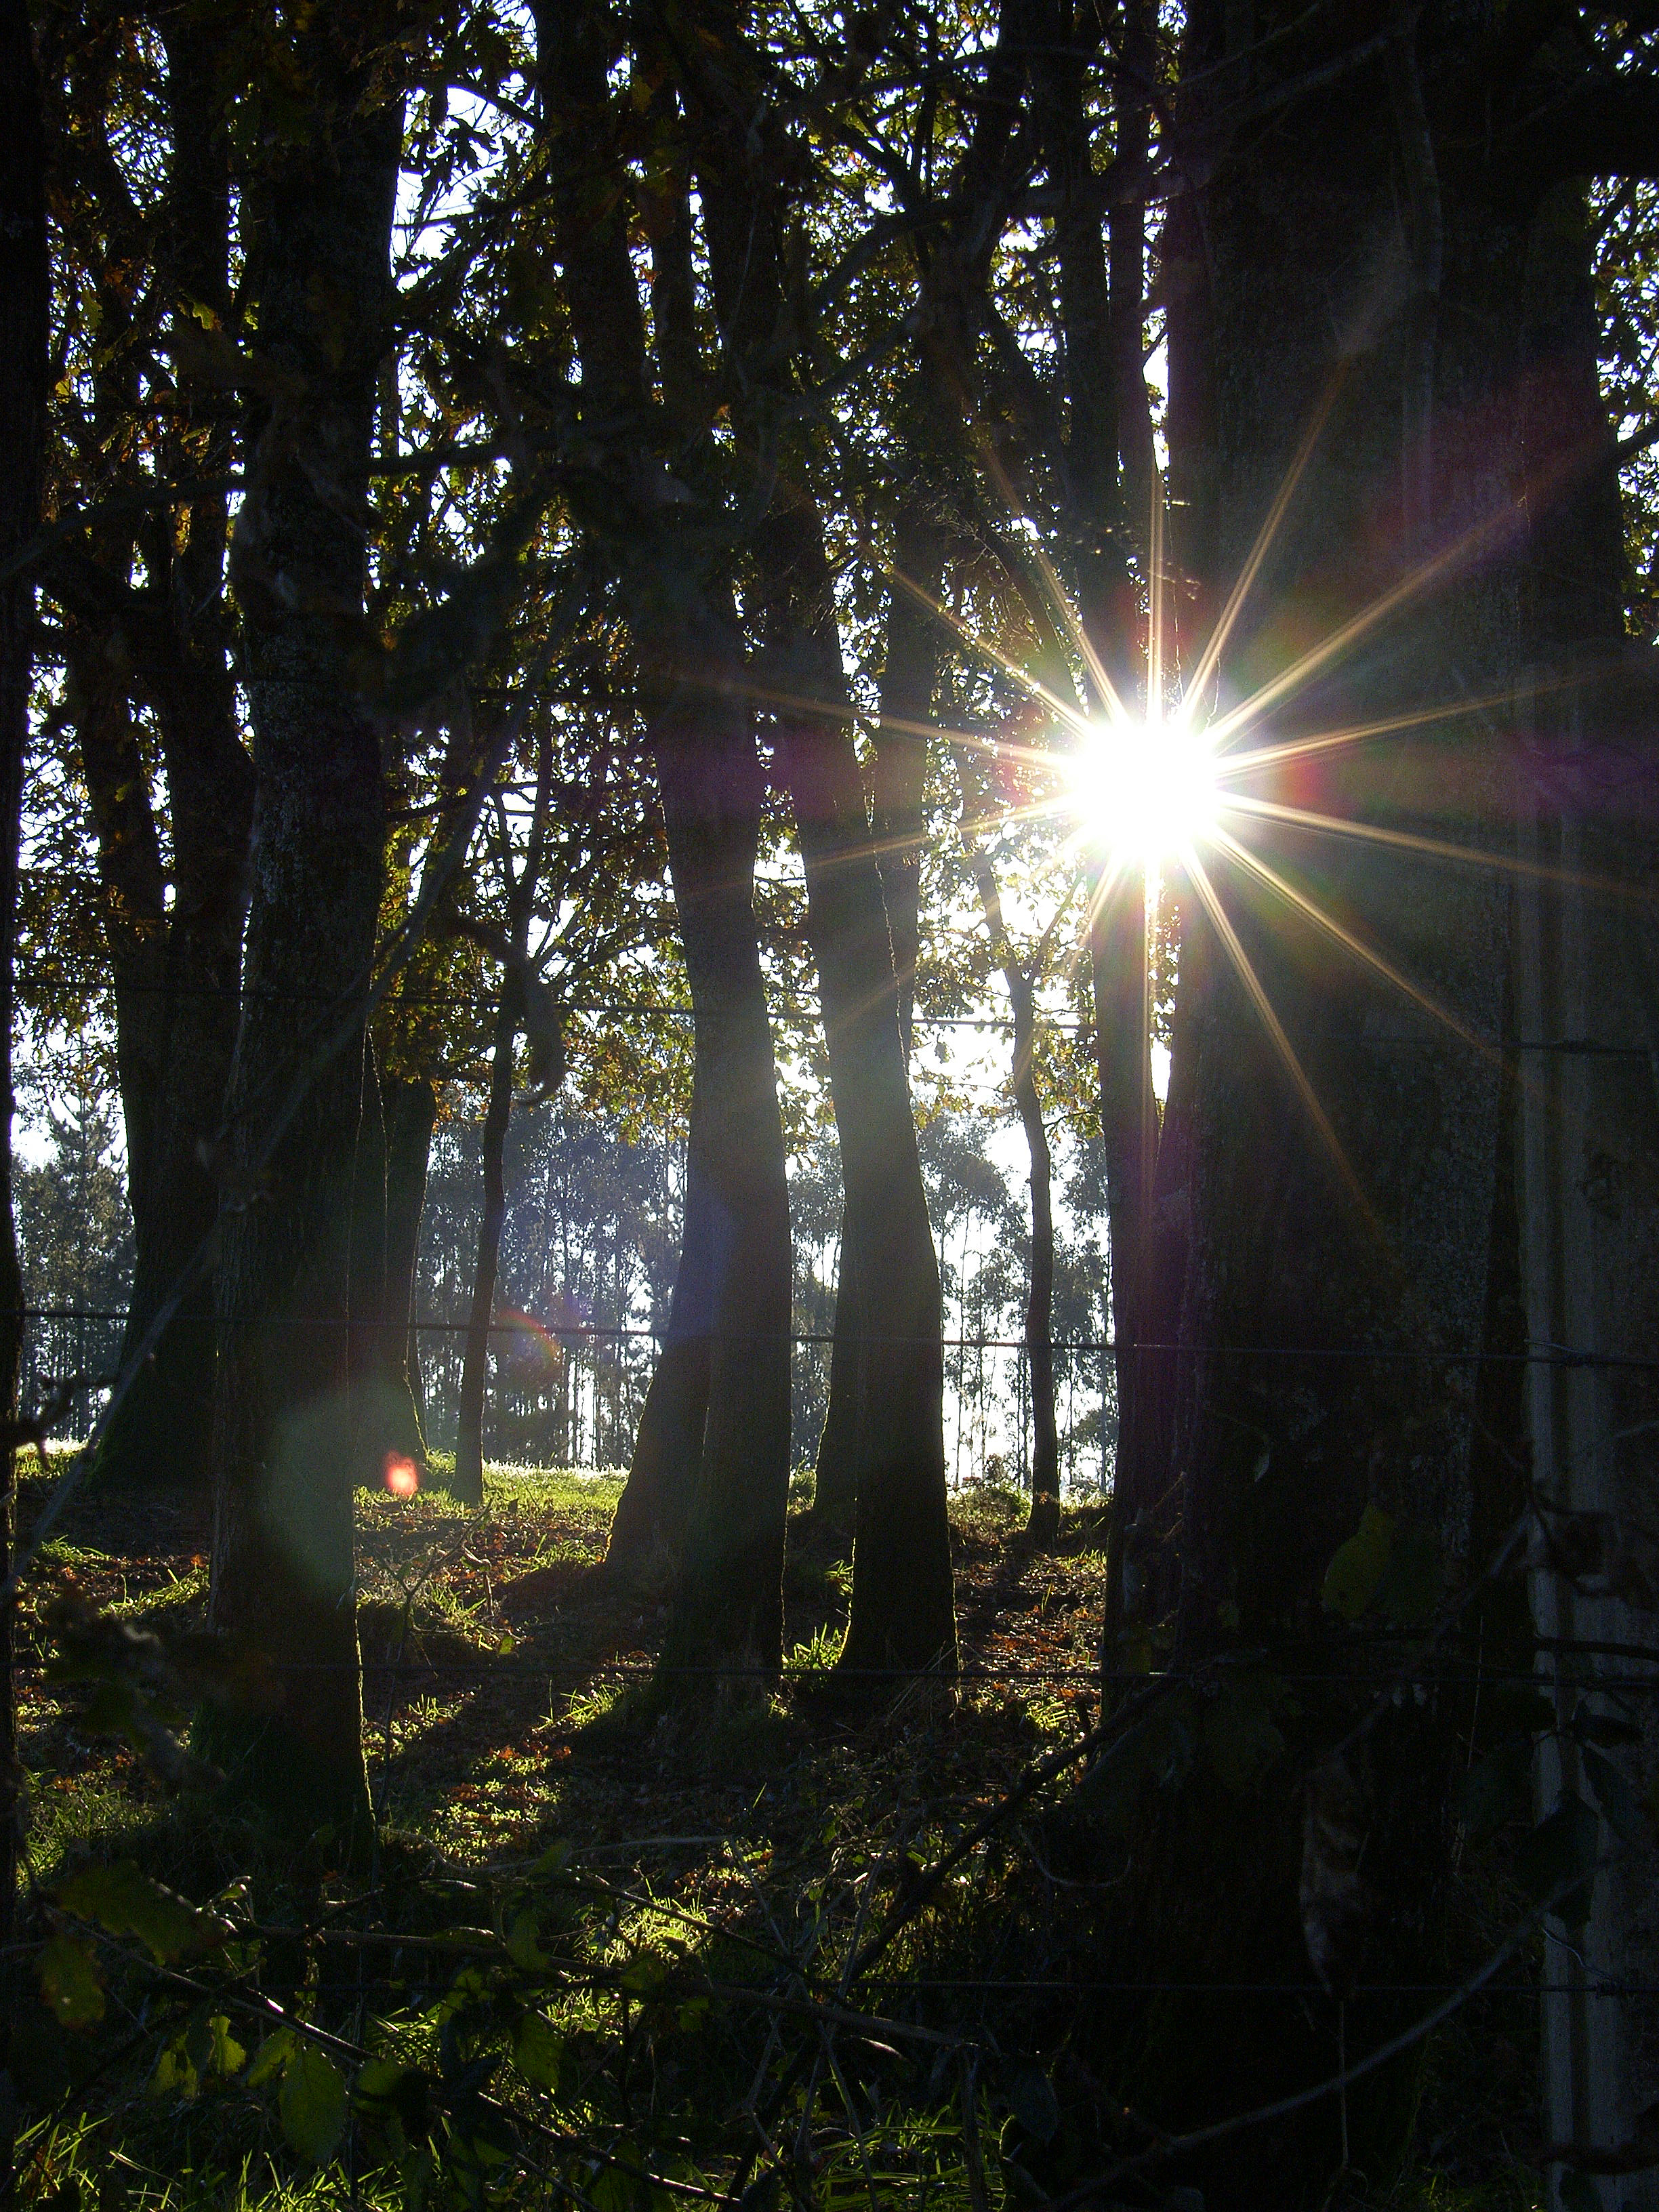
tree, nature, forest, light, night, sunlight, flower, darkness, ggl1, canoneos500d, ruralgalicia, woody plant